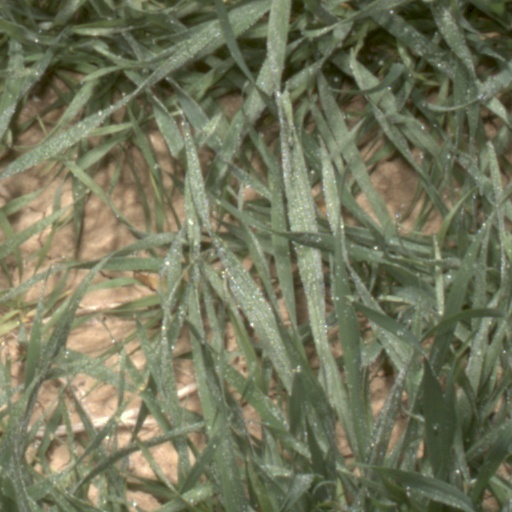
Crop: wheat